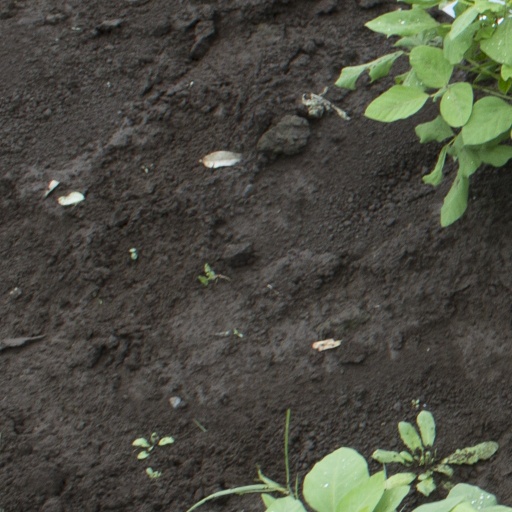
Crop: soybean